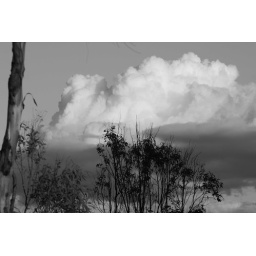
Storm clouds looking east; shot from a local park with trees as framing in monochrome